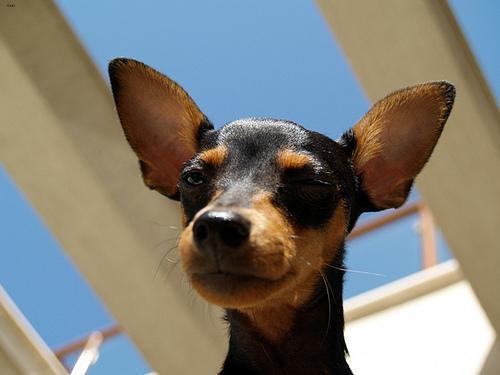
miniature pinscher